Hobart Airport

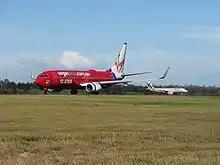
Virgin Blue and Jetstar jets on the taxiway

In June 1998, Hobart Airport was privatised, with a 99-year lease purchased by a consortium of Hobart Ports Corporation, Hambros Australia and Airport Group International. In 2004, the domestic terminal was redeveloped for the first time in its 30-year history. This development involved modernising the terminal, moving the retail shops to within the security screening area, realignment of the car park and moving the car rental facilities to a new building in the car park. In 2005, Hobart Airport experienced record annual passenger numbers and it was decided to bring forward plans to upgrade the seating capacity of the airport. This work expanded the domestic terminal building over the tarmac by three metres to provide more departure lounge space.